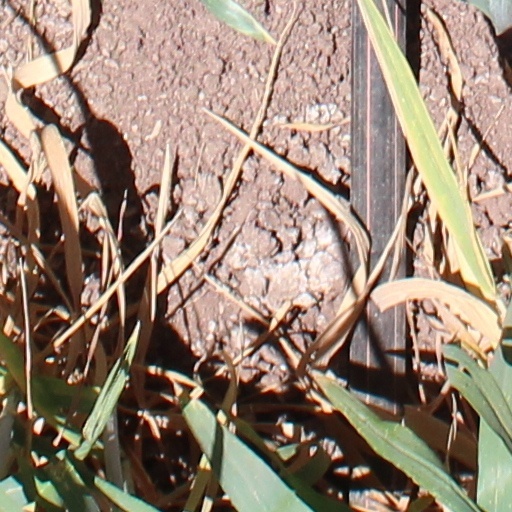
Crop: wheat